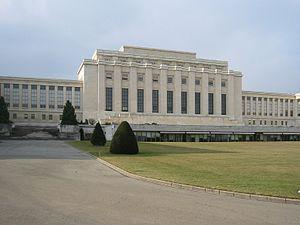
Palais des Nations, Genève
Genève est une ville suisse située à l’extrémité sud-ouest du Léman. Elle est la deuxième ville la plus peuplée de Suisse après Zurich. Elle est le chef-lieu et la commune la plus peuplée du canton de Genève. En décembre 2019, la ville comptait 205 372 habitants. Son aire métropolitaine, ou aire urbaine, forme une agglomération transfrontalière : le « Grand Genève », qui s'étend sur le canton de Vaud et les départements français de l'Ain et de la Haute-Savoie, pour une population totale en janvier 2015 de 978 790 habitants. L'agglomération genevoise stricto sensu compte 579 227 habitants dans sa partie suisse au 1ᵉʳ janvier 2016, selon l'Office fédéral de la statistique. L'emblème de la ville est son jet d'eau culminant à 140 m.
Les Dossiers d'Olivier Varèse est une série de bande dessinée d'Enrico Marini.